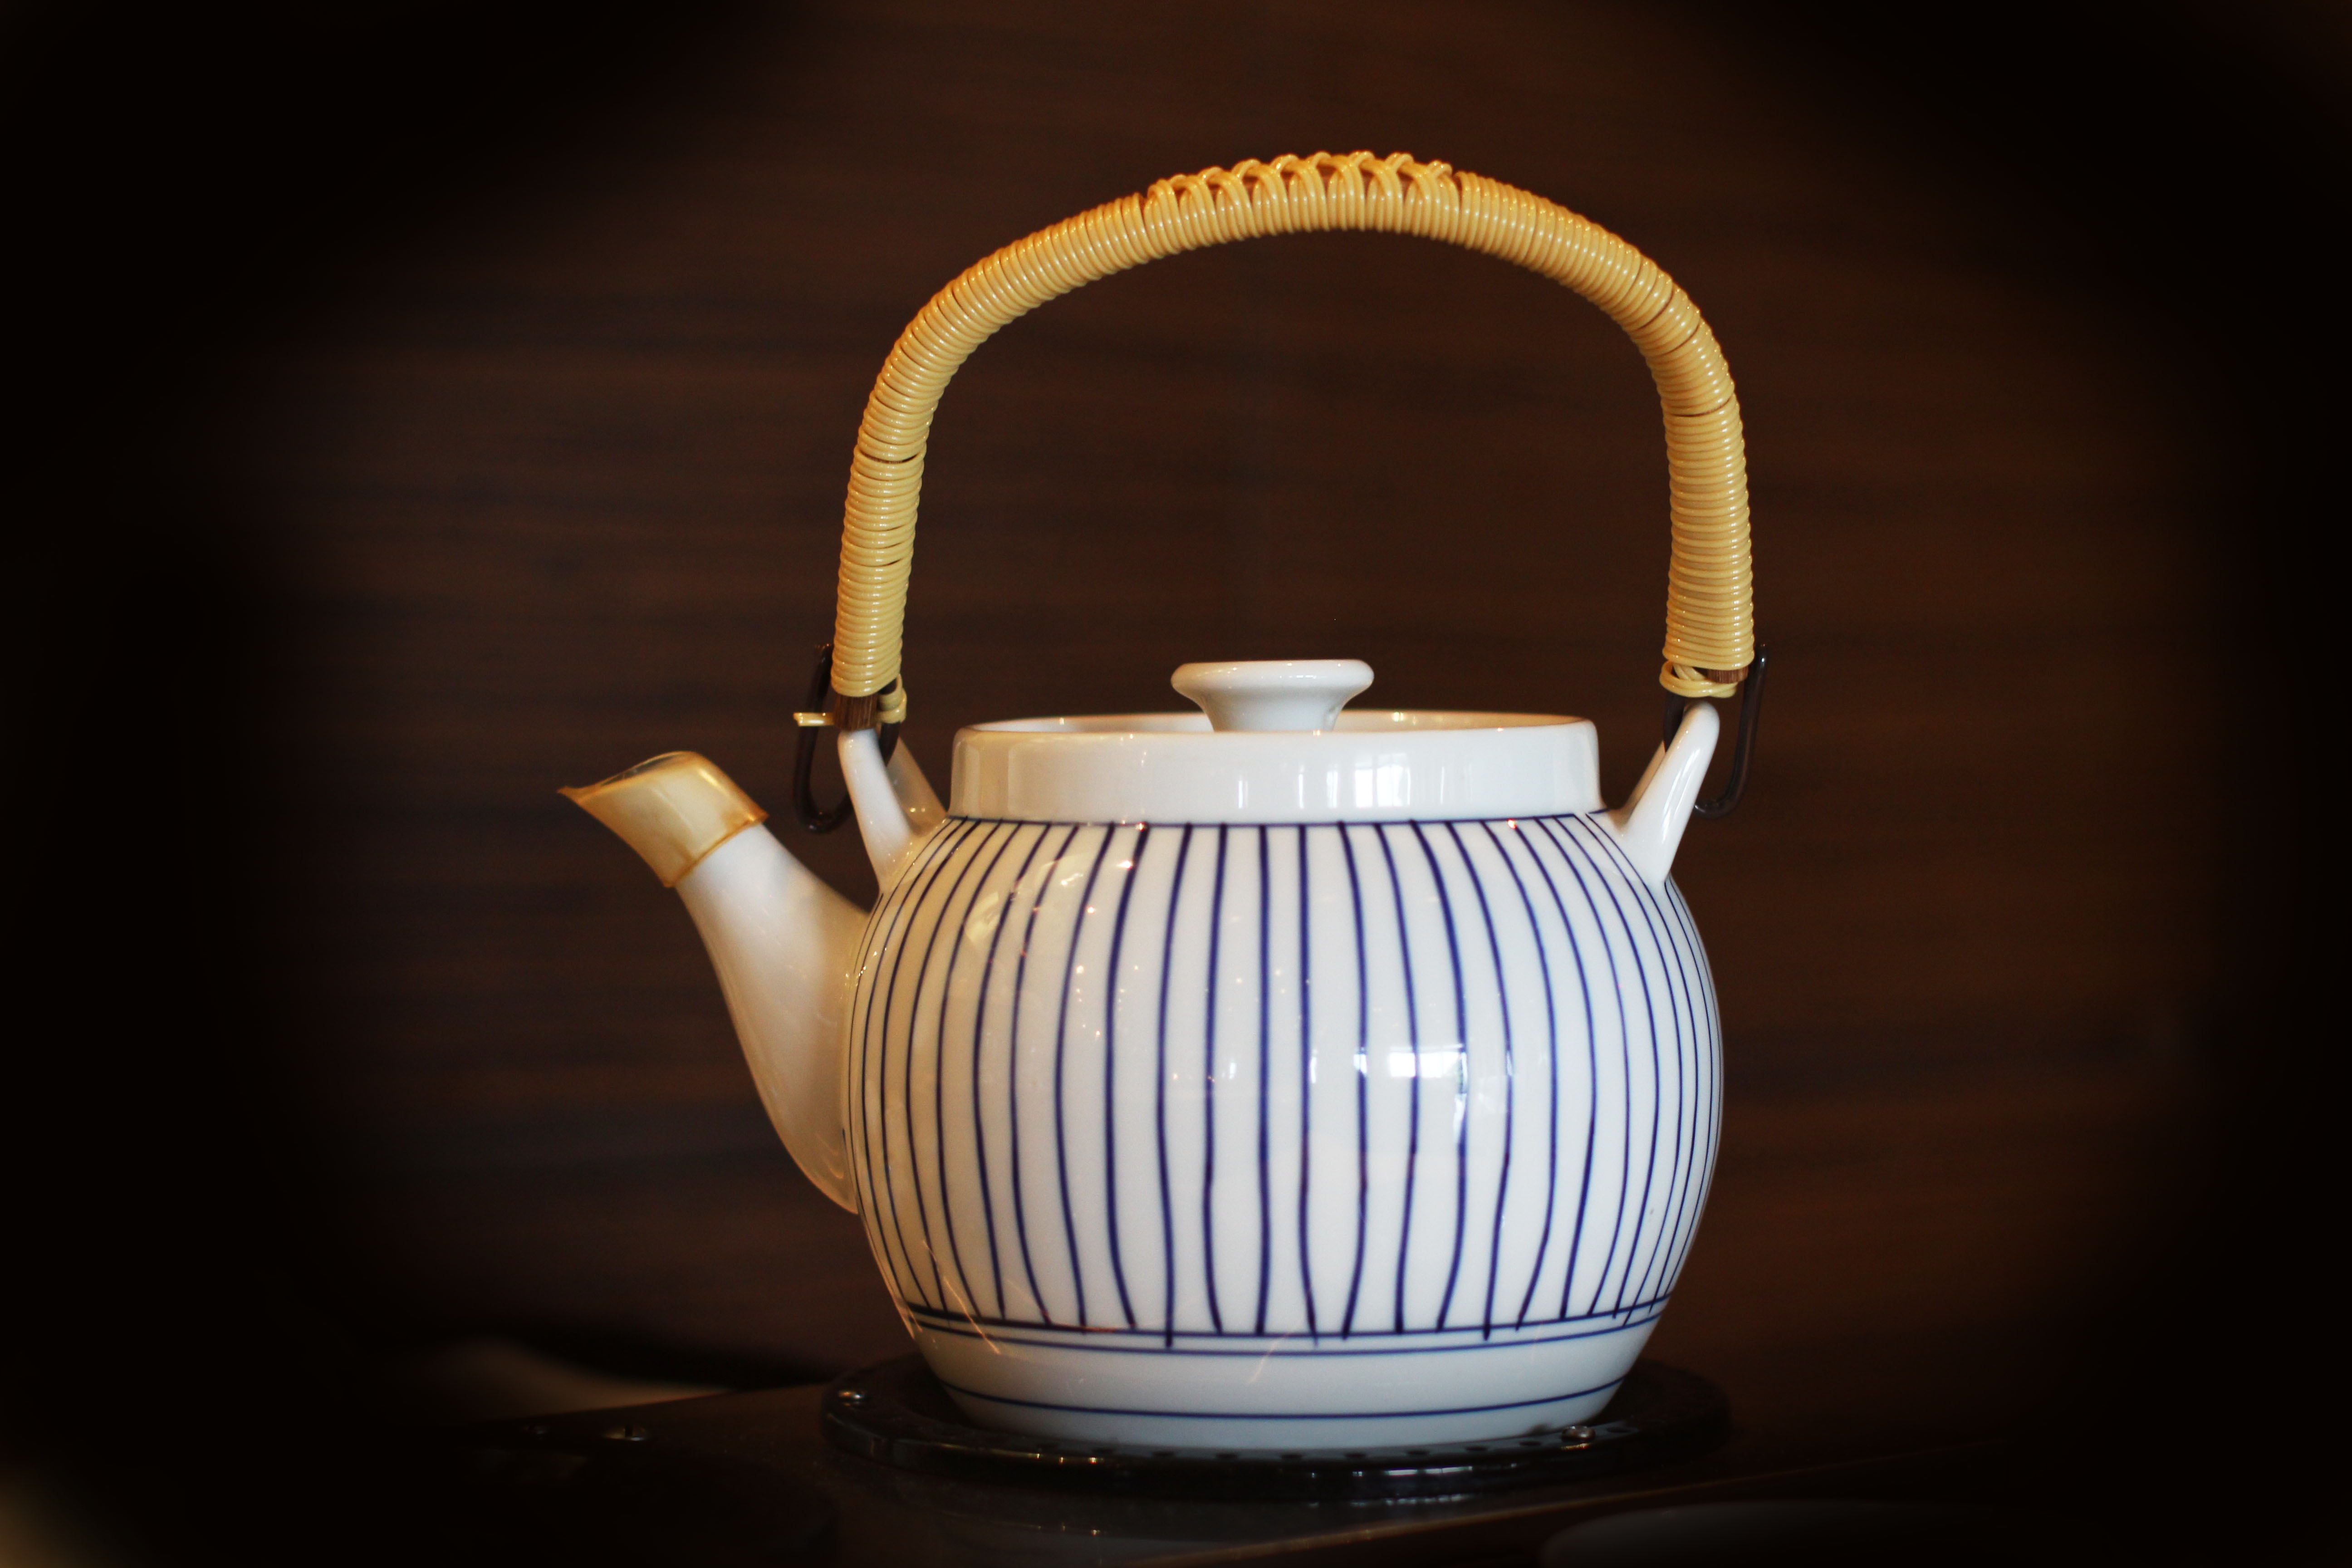
white, teapot, asia, lighting, art, taiwan, man made object